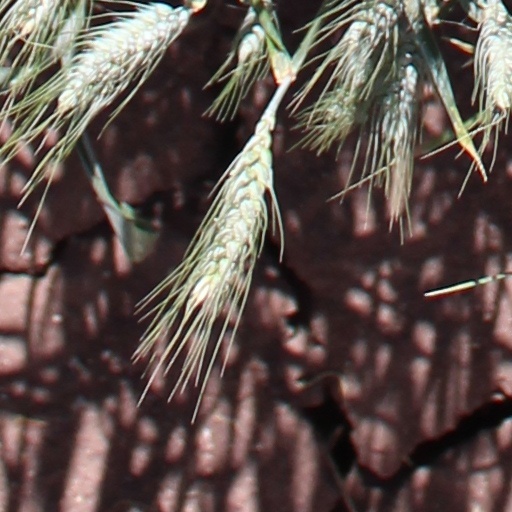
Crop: wheat